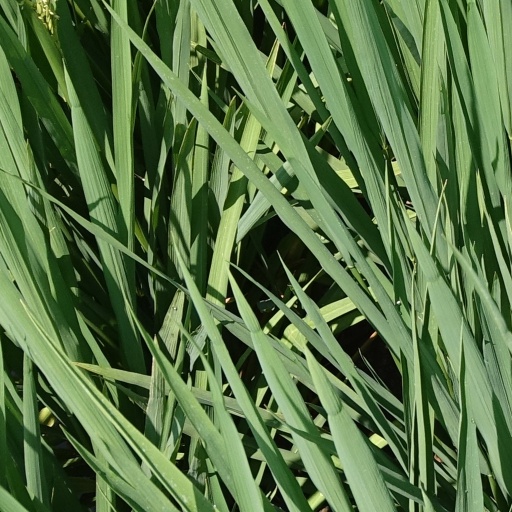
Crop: rice